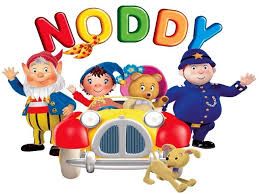
Portrait style: Cartoon Portrait